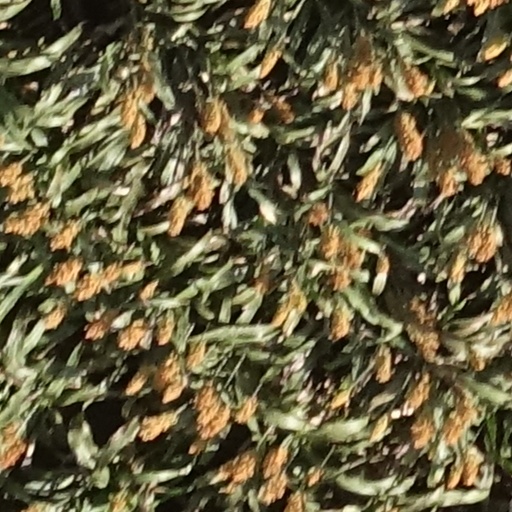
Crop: sorghum